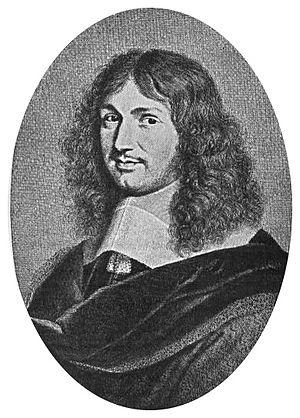
Le mercantilisme est un courant de la pensée économique contemporain de la colonisation du Nouveau Monde et du triomphe de la monarchie absolue, depuis le XVIᵉ siècle jusqu'au milieu du XVIIIᵉ siècle en Europe.